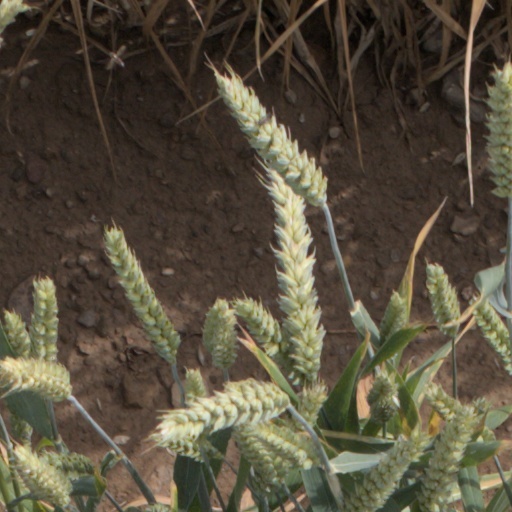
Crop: wheat